Colombo

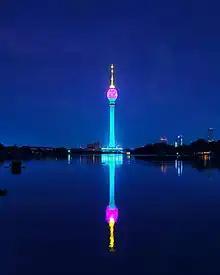
Lotus Tower, The tallest building structure of the country and also the 19th tallest tower in the world

The geography of Colombo consists of both land and water. The city has many canals and, in the heart of the city, the Beira Lake. The lake is one of the most distinctive landmarks of Colombo and was used for centuries by colonists to defend the city. It remains a tourist attraction, hosting regattas, and theatrical events on its shores. The northern and north-eastern border of the city of Colombo is formed by the Kelani River, which meets the sea in a part of the city known as the Modera ("mōdara" in Sinhala) which means river delta.